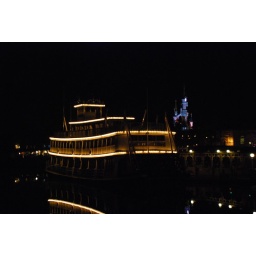
The Mark Twain boat and Sleeping Beauty's castle in the distance.